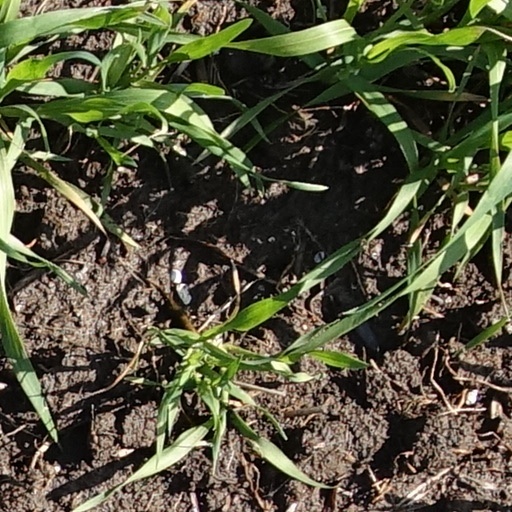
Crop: wheat